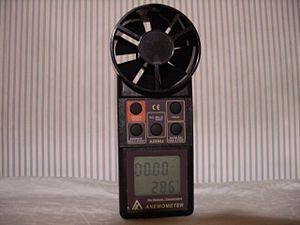
Un anémomètre est un terme du XVIIIᵉ siècle, composé du préfixe « anémo » et du suffixe « mètre ». Il s'agit donc d'un appareil permettant de mesurer la vitesse ou la pression du vent. Il en existe plusieurs variantes qui peuvent être regroupées en deux types principaux : à mesure du déplacement de l'air et à variation de pression causé par ce mouvement. Les anémomètres sont le plus souvent disposés sur un pylône baptisé mât anémométrique, dont la hauteur dépend à la fois de la nature du site d'observation et de l'objectif des mesures.